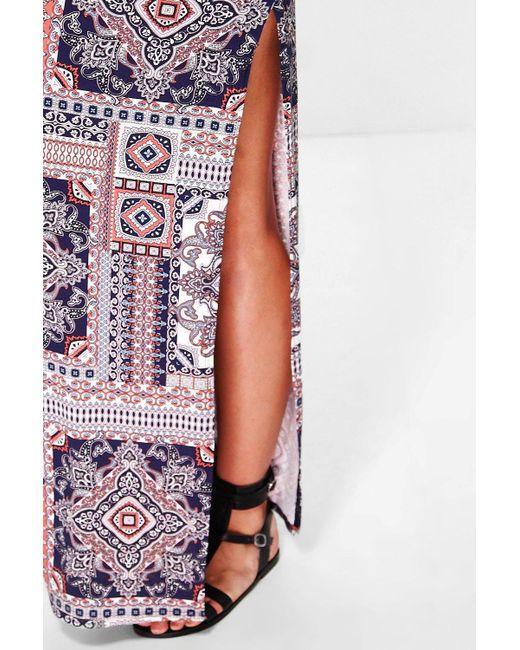
FRAUEN LÄSSIG BEDRUCKTER Rock mit hoher Taille